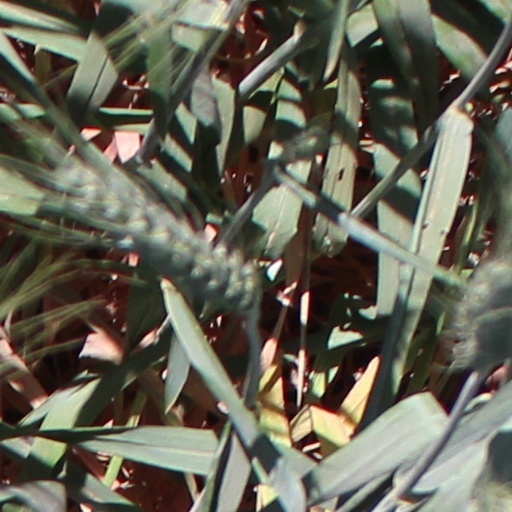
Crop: wheat